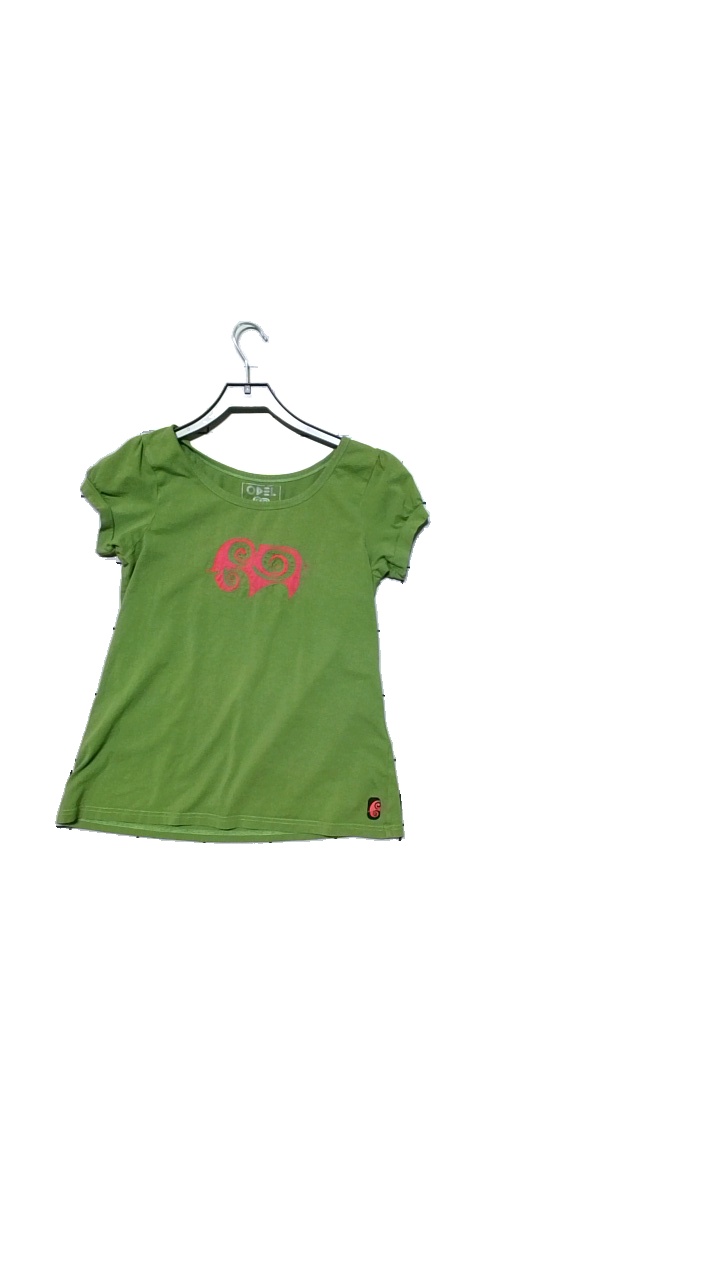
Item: T-shirt (Ladies)
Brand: Missing
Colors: Green
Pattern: Other
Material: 95% cotton, 5% spandex
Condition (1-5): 4
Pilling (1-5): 4
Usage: Reuse
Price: <50